Symphony in Slang

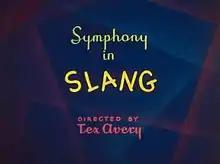

Symphony in Slang is a 1951 cartoon short film directed by Tex Avery, written by Rich Hogan and released with the feature film "No Questions Asked" by Metro-Goldwyn-Mayer. Minimalist and abstract in style (many of the "gags" are created either with single, still frames or limited animation), it tells the story of a man (voiced by radio actor John Brown of "My Friend Irma" and "The Life of Riley" fame), who finds himself at the Pearly Gates explaining the story of his life to a bewildered Saint Peter and Noah Webster (also Brown) using slang of that era. The majority of the short is made up of sight gags based on Peter and Webster's literal interpretations of phrases such as "raining cats and dogs".